Samuel D. Burchard (minister)

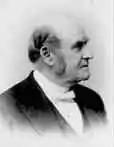
Samuel D. Burchard

Samuel Dickinson Burchard (September 6, 1812 – September 25, 1891) was a 19th-century American Presbyterian Church minister from New York.